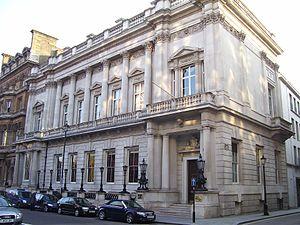
Le Bath Club est un Gentlemen's club privé situé à Londres.